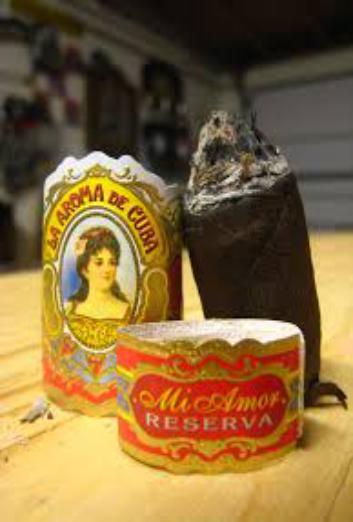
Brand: La Aroma de Cuba
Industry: Necessities